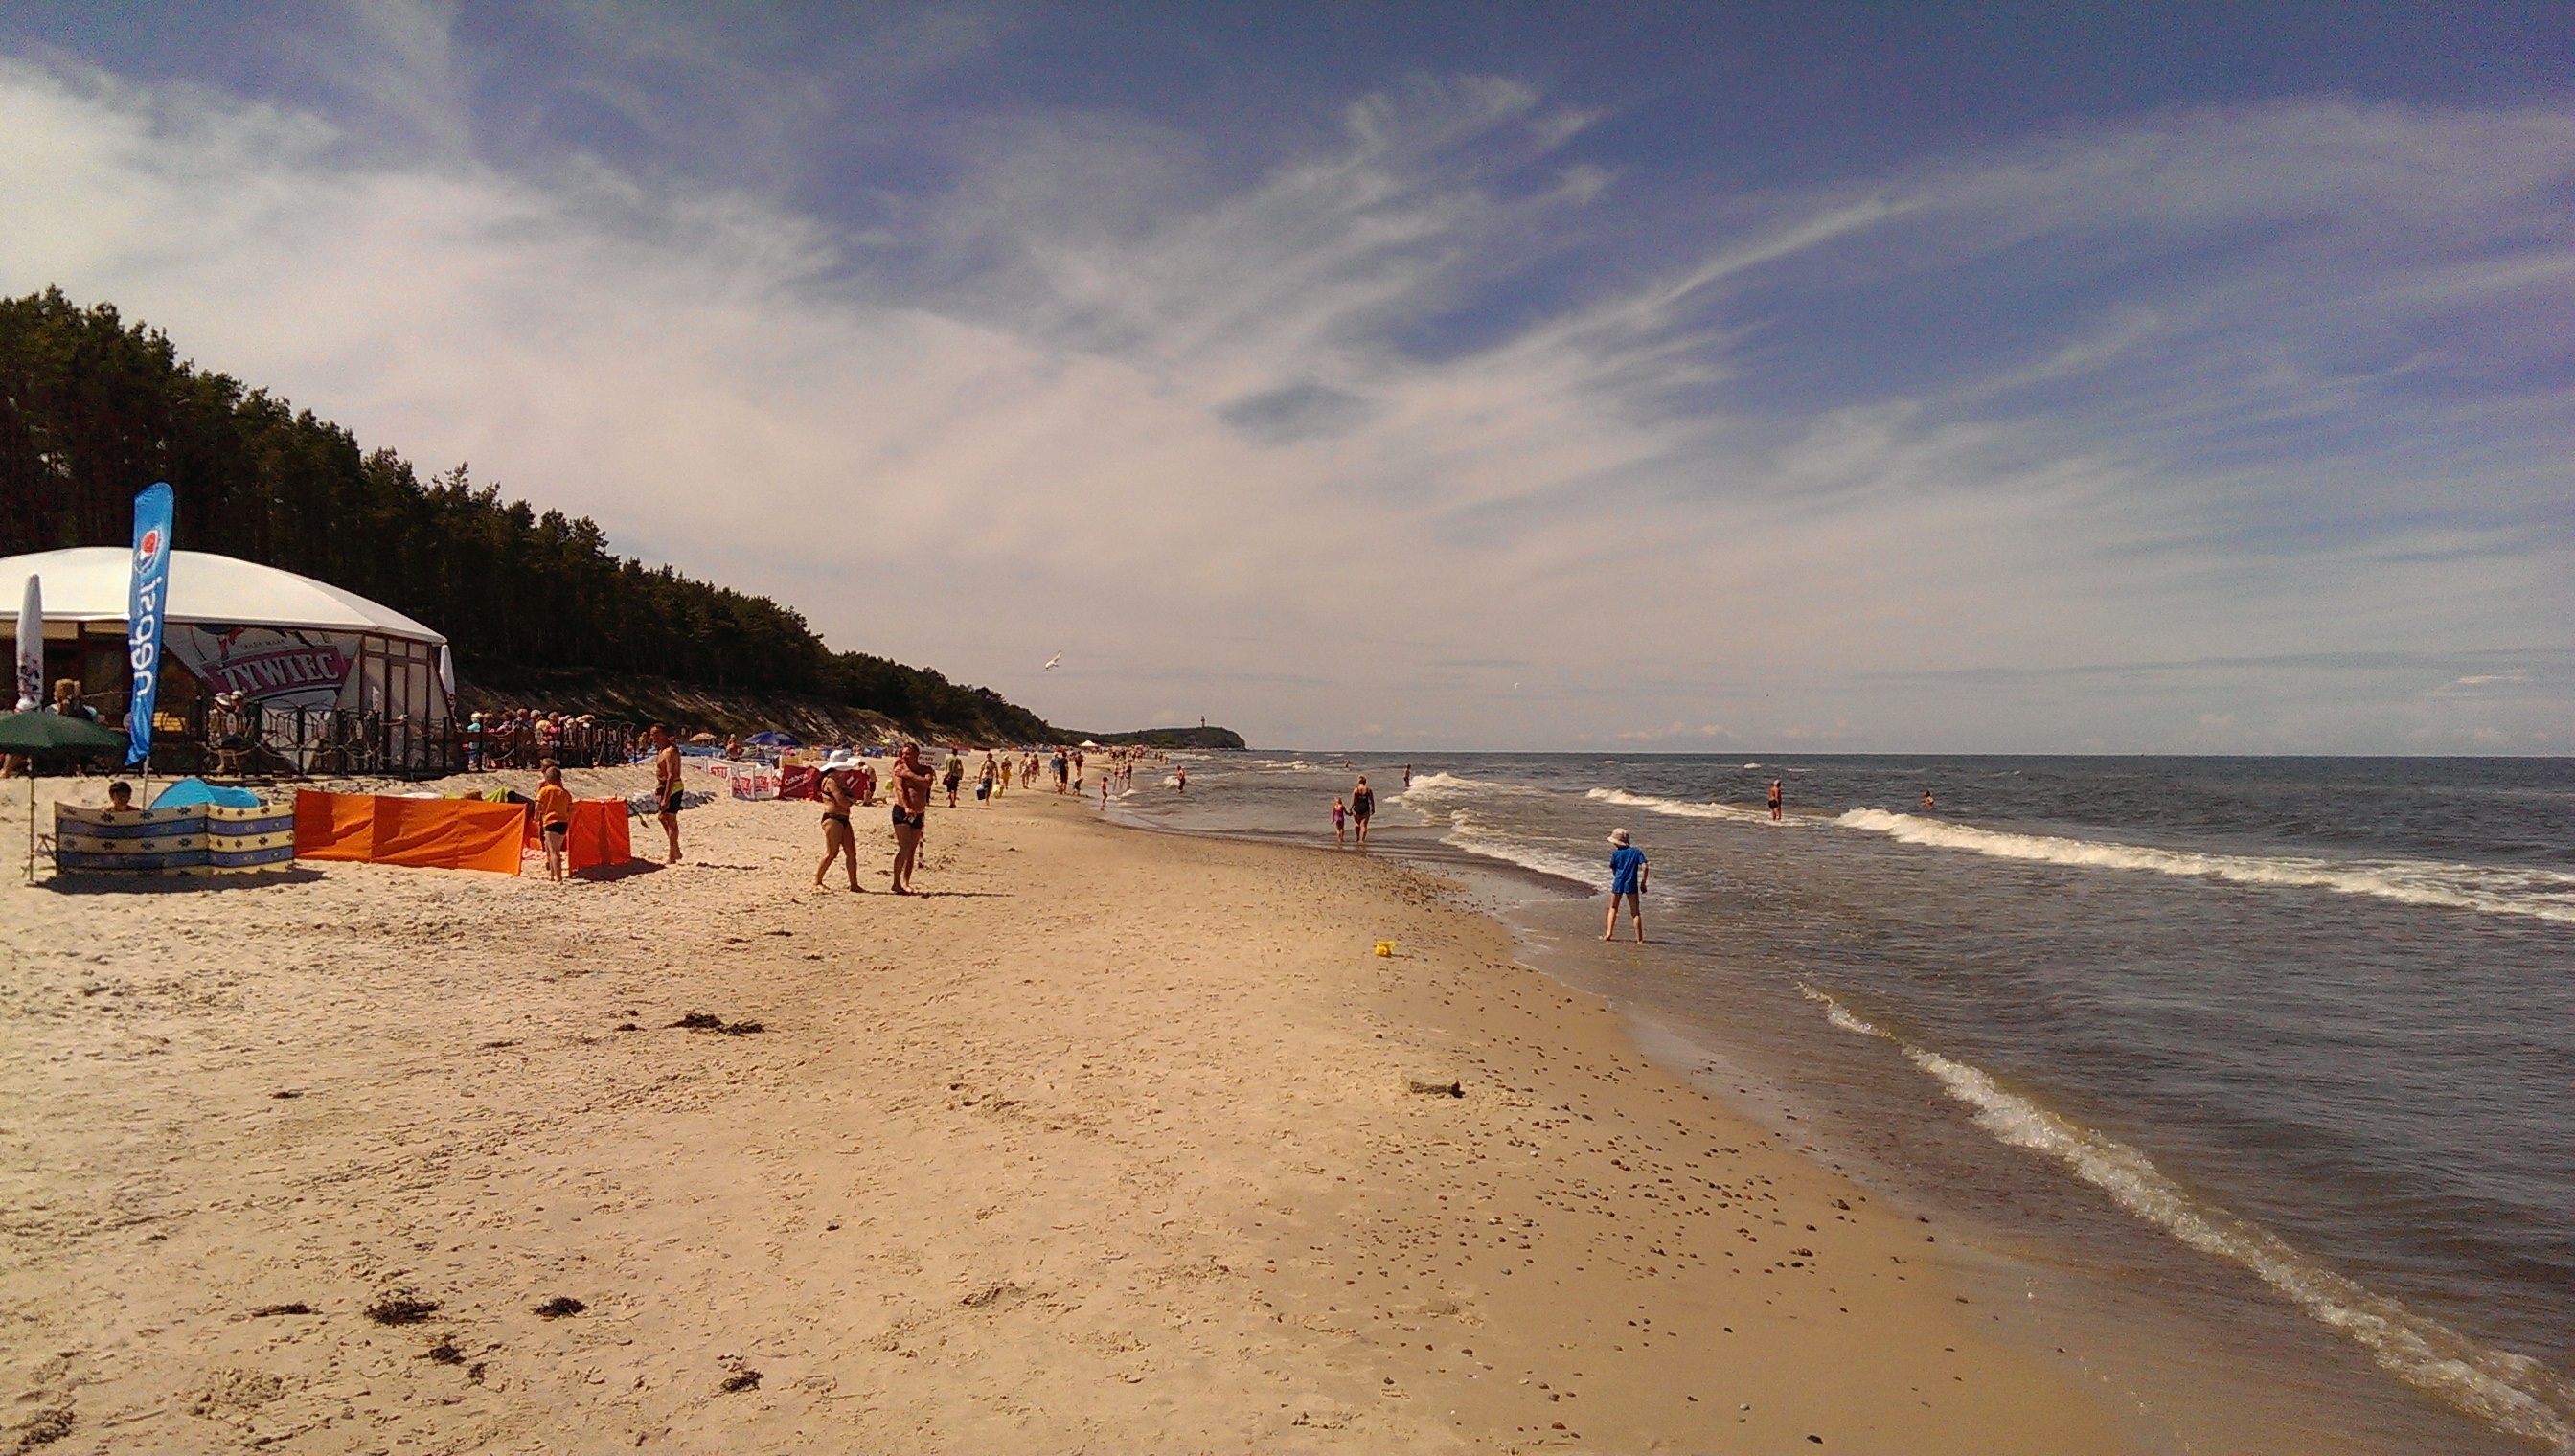
beach, sea, coast, sand, ocean, shore, wave, vacation, bay, body of water, baltic, wind wave, pogorzelica